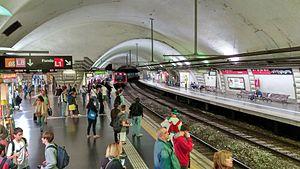
Espanya est une station des lignes L1 et L3 du métro de Barcelone. Elle est située place d'Espagne, dans le district de Sants-Montjuïc à Barcelone capitale de la Catalogne, en Espagne.